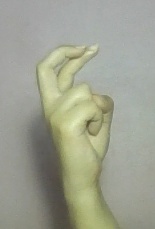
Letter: zay